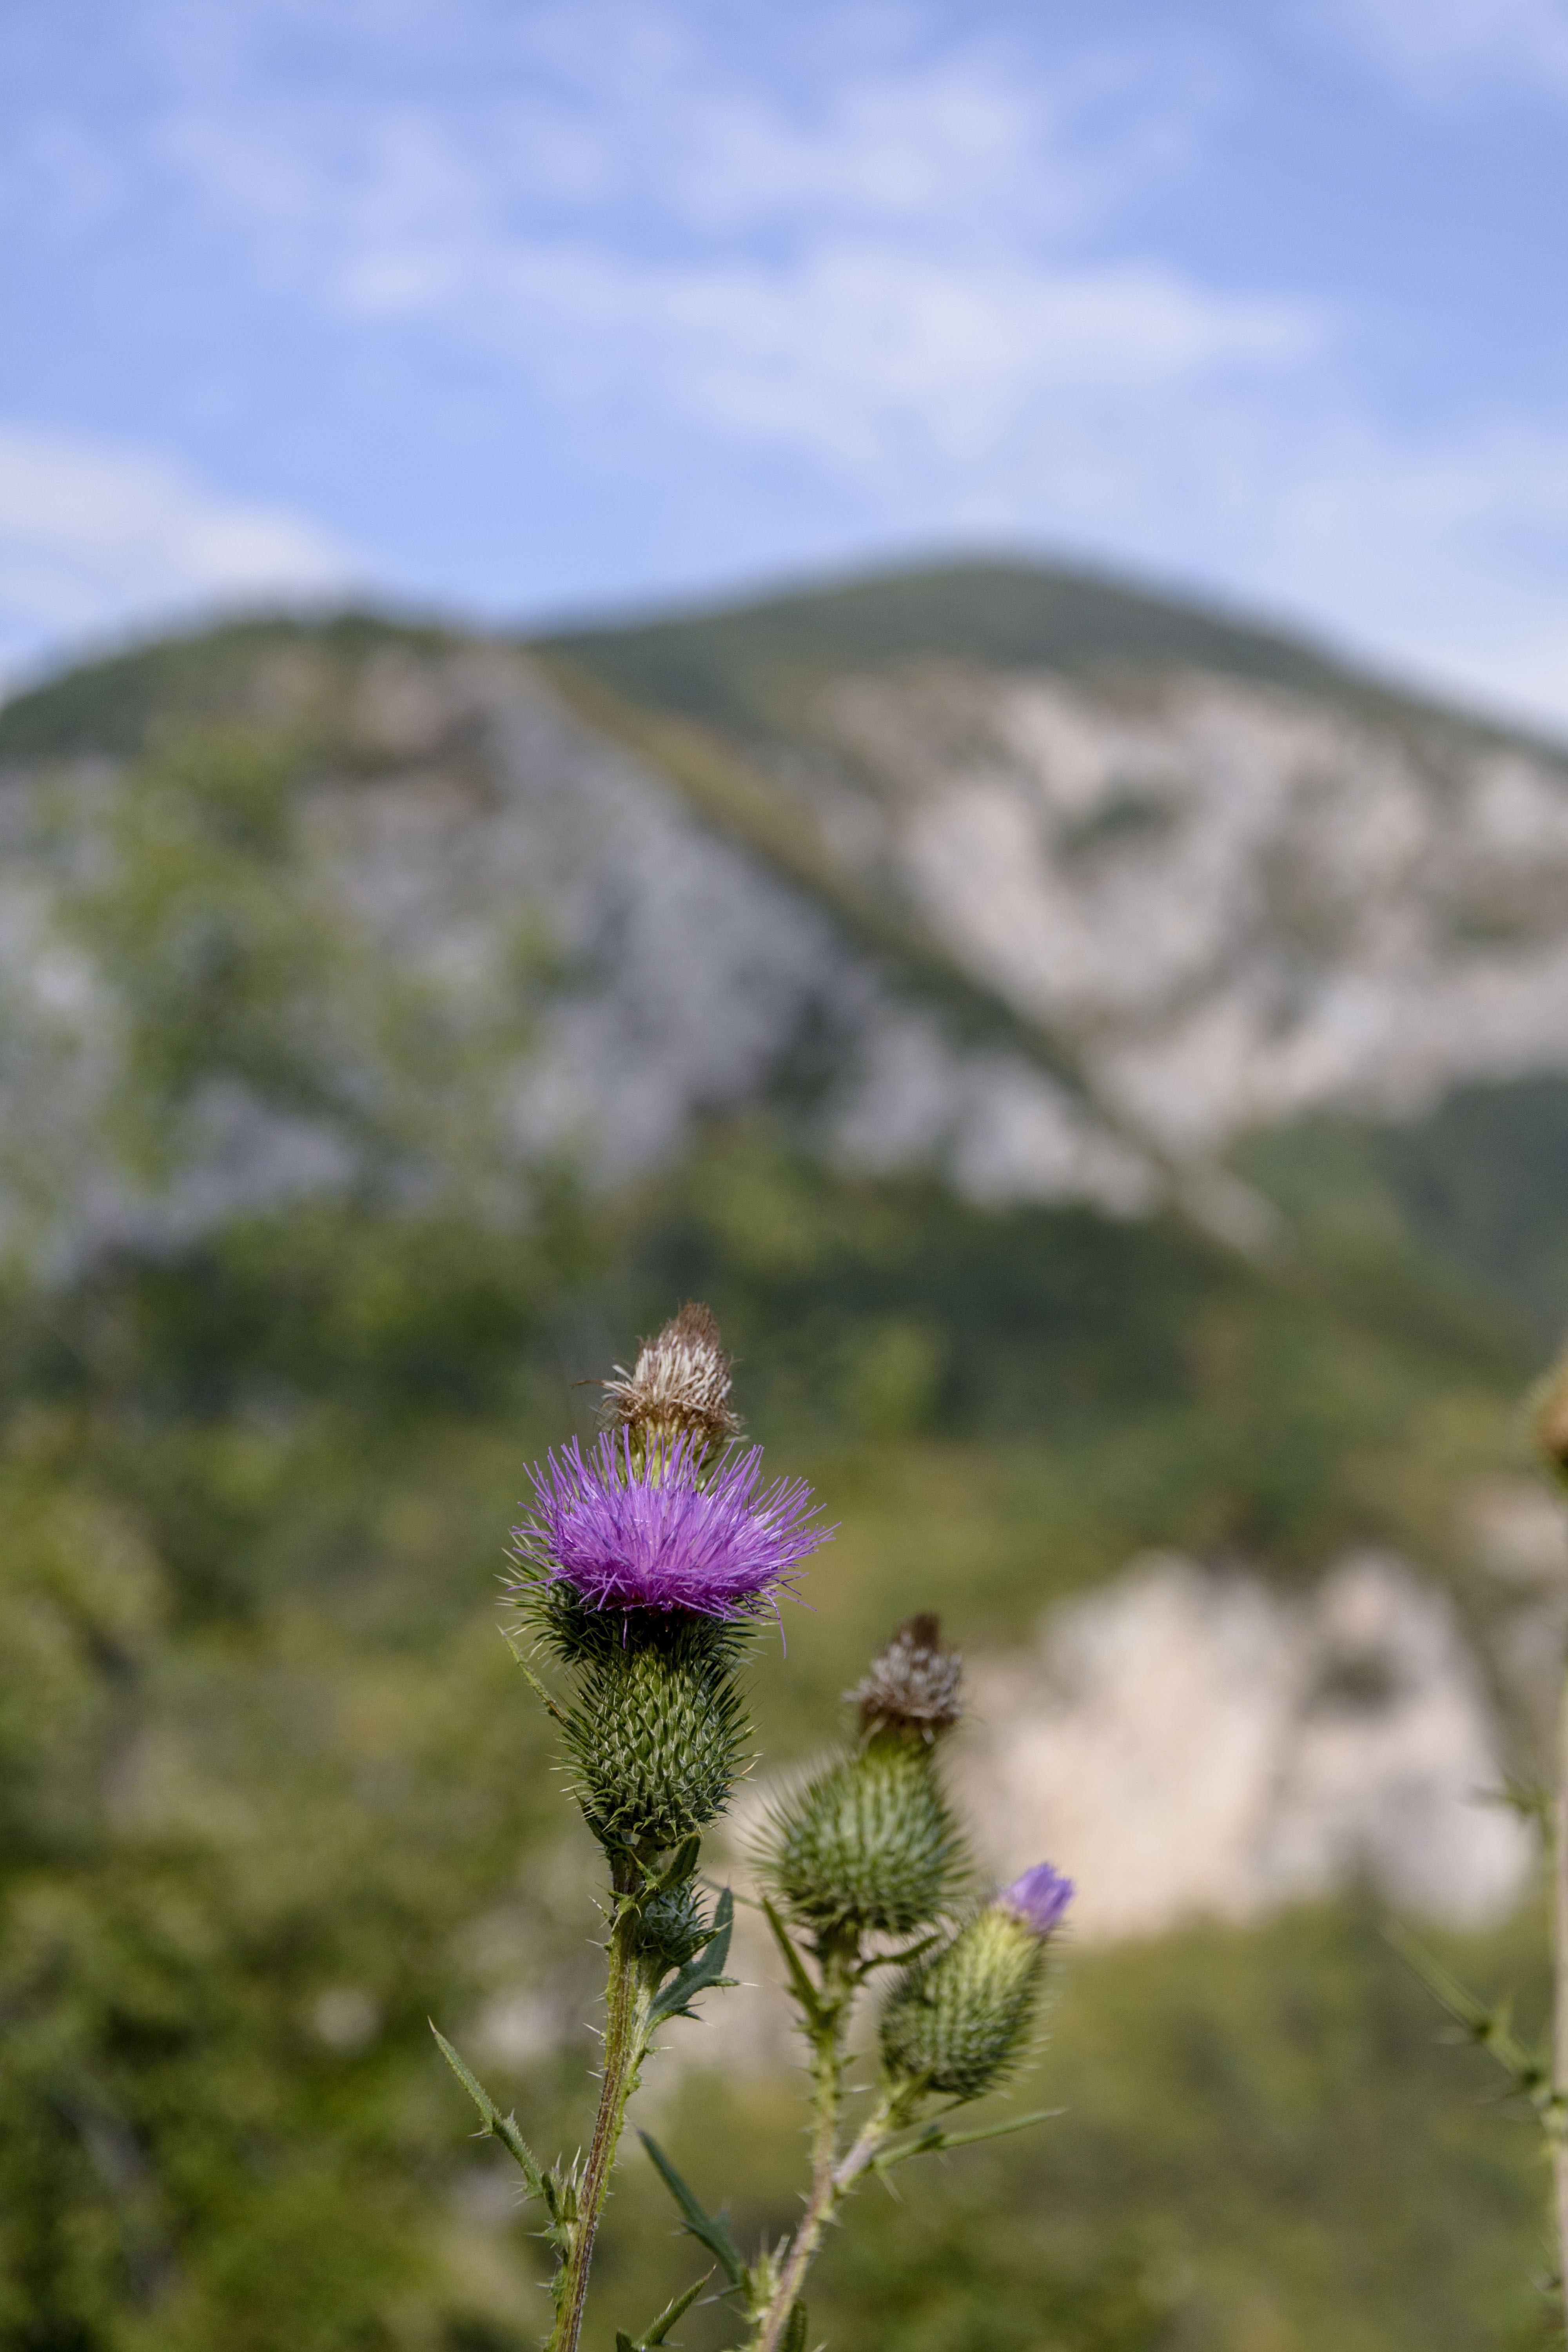
landscape, nature, grass, outdoor, blossom, mountain, sharp, plant, sky, meadow, prairie, flower, purple, spring, green, flora, wildflower, torn, vegetation, thistle, ecosystem, prickle, flowering plant, ecoregion